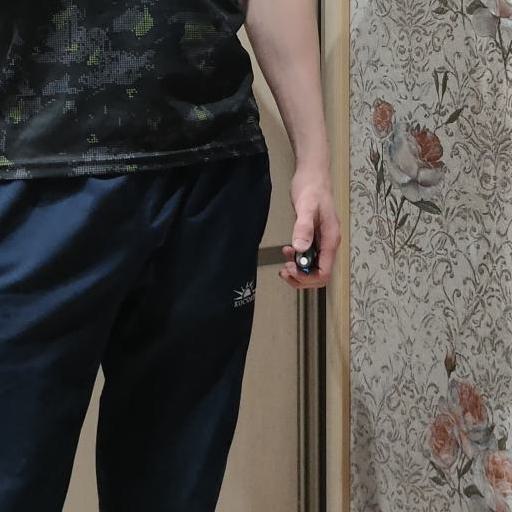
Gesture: no_gesture